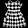
Label: Dress